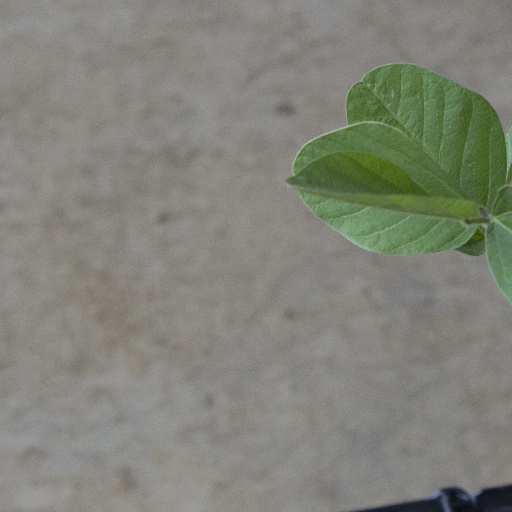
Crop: soybean